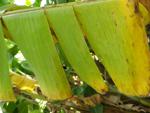
Label: xamthomonas